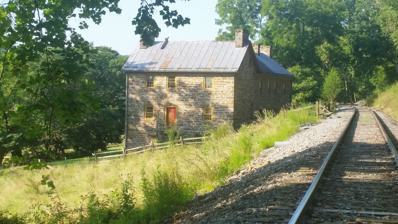
Building: Nathaniel and Isaac Kuykendall House
Country: United States of America
Year built: 1789
Historic house in West Virginia, United States United States historic place Nathaniel and Isaac Kuykendall House U.S. National Register of Historic Places Nathaniel and Isaac Kuykendall House Show map of Eastern Panhandle of West Virginia Nathaniel and Isaac Kuykendall House Show map of West Virginia Nathaniel and Isaac Kuykendall House Show map of the United States Nearest city Romney, West Virginia Coordinates 39°17′52″N 78°48′39″W / 39.297846°N 78.810921°W / 39.297846; -78.810921 Built 1789 ( 1789 ) , 1826 Architectural style Federal, Greek Revival NRHP reference No. 14001058 Added to NRHP December 16, 2014 The Nathaniel and Isaac Kuykendall House is a historic house in rural Hampshire County, West Virginia , near the city of Romney .  It is a two-story stone structure, built in 1789 and enlarged in 1826.  The builders, Nathaniel Kuykendall and his son Isaac, were migrants of Dutch origin from New York , and the house they built is architecturally unusual for its Dutch-influenced Federal and Greek Revival architecture, and for its use of stone, at a time when most houses in the area were of log constructions. It was listed on the National Register of Historic Places in 2014. References